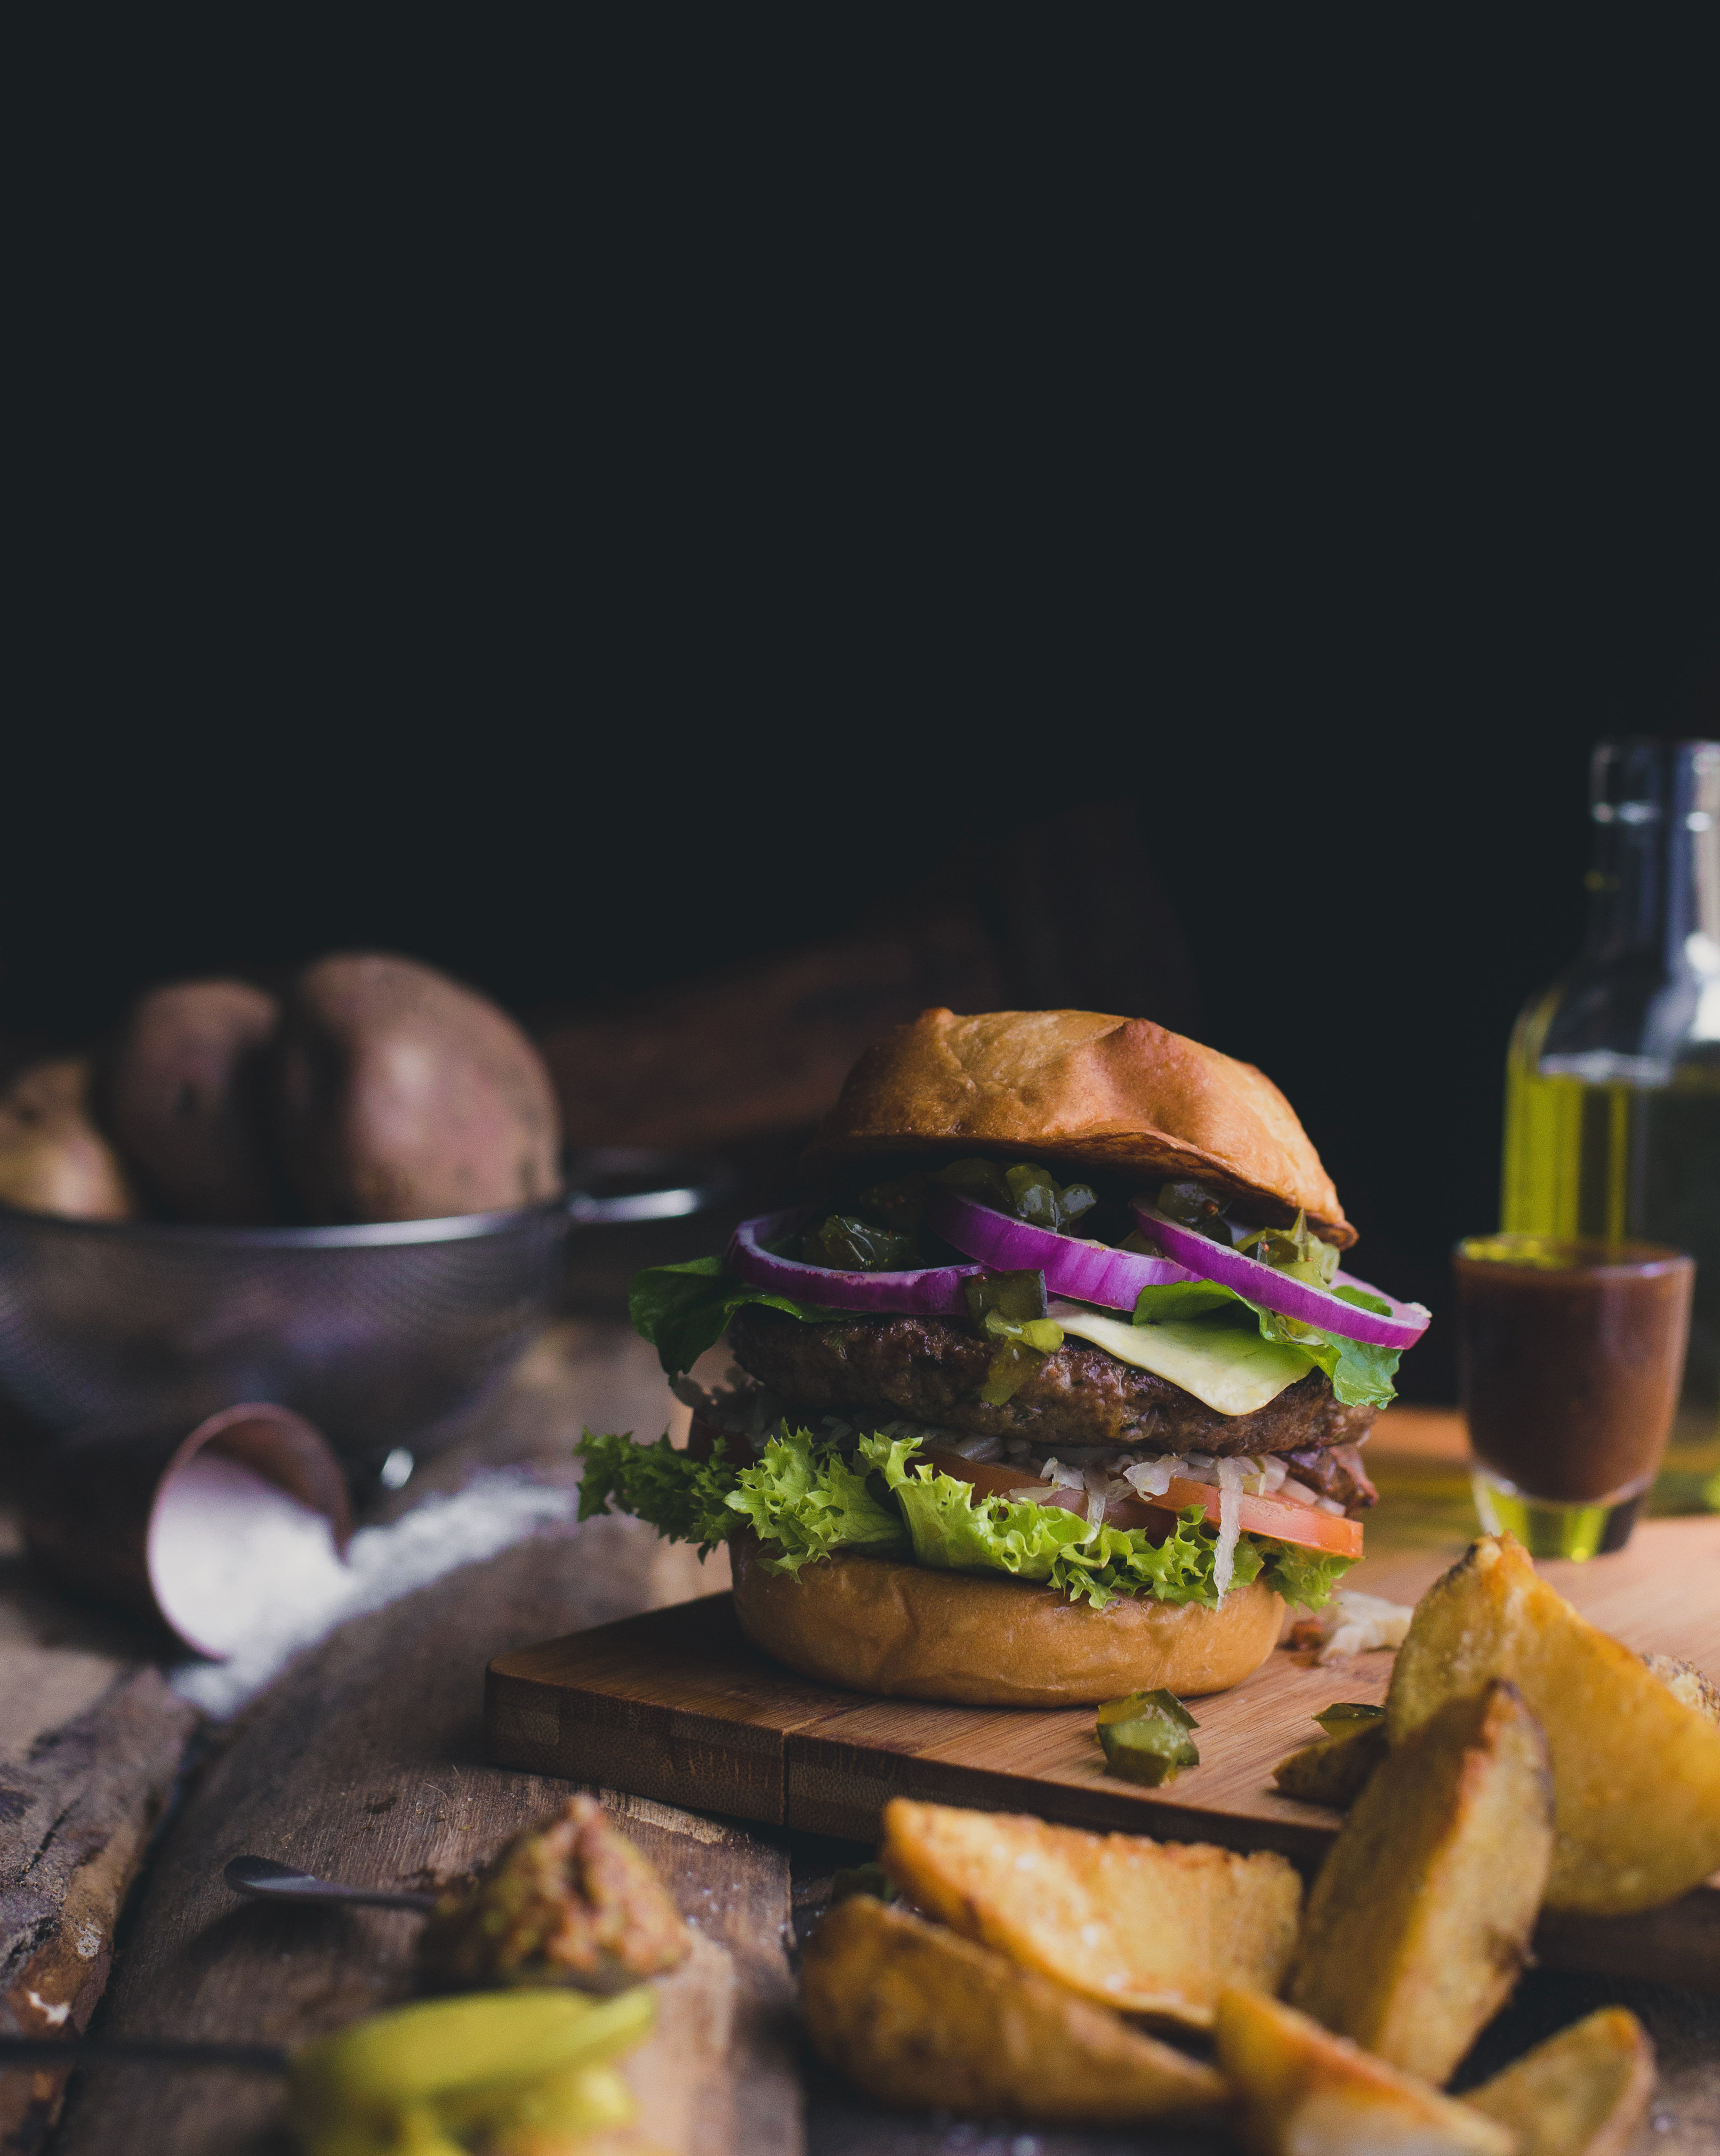
restaurant, dish, meal, food, produce, breakfast, lunch, hamburger, burger, cheeseburger, brunch, sense